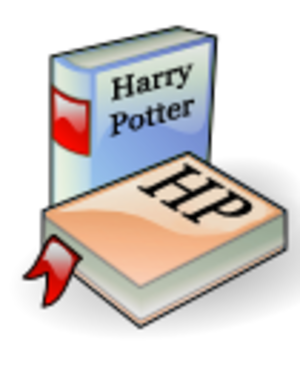
Harry Cover est une série de bande dessinée française parodiant la saga Harry Potter. Elle a été publiée aux éditions Delcourt, dans la collection Humour de rire.
Harry Potter et l'Ordre du Phénix est un jeu vidéo d'action-aventure sorti en 2007 sur Game Boy Advance, Nintendo DS, PlayStation 2, PlayStation Portable, Windows, Xbox 360, PlayStation 3 et Nintendo Wii. Le jeu a été édité par Electronic Arts.
Draco and the Malfoys est un groupe de Wizard rock associé à Harry and the Potters pour transformer les romans de J. K. Rowling en chansons de rock, principalement afin de rendre le succès des livres plus accessible à travers la musique.